Moscow International Model United Nations

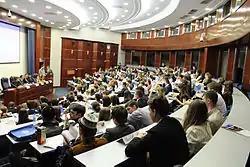
General Assembly, MIMUN 2013

Moscow International Model United Nations (MIMUN) is a Model UN in Russia, conducted annually in Moscow State Institute of International Relations (MGIMO – University). It is a combination of a scientific conference and a role play, where university and high school students simulate the work of different UN bodies in several United Nations official languages.